Ken Mayer

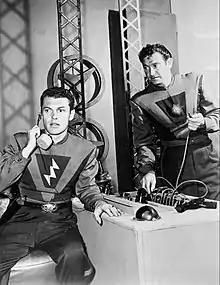
Mayer (right) with Ed Kemmer in "Space Patrol", 1954

Ken Mayer (June 25, 1918 – January 30, 1985) was an American actor best known for his portrayal of Major Robbie Robertson in the 1950s television series, "Space Patrol".